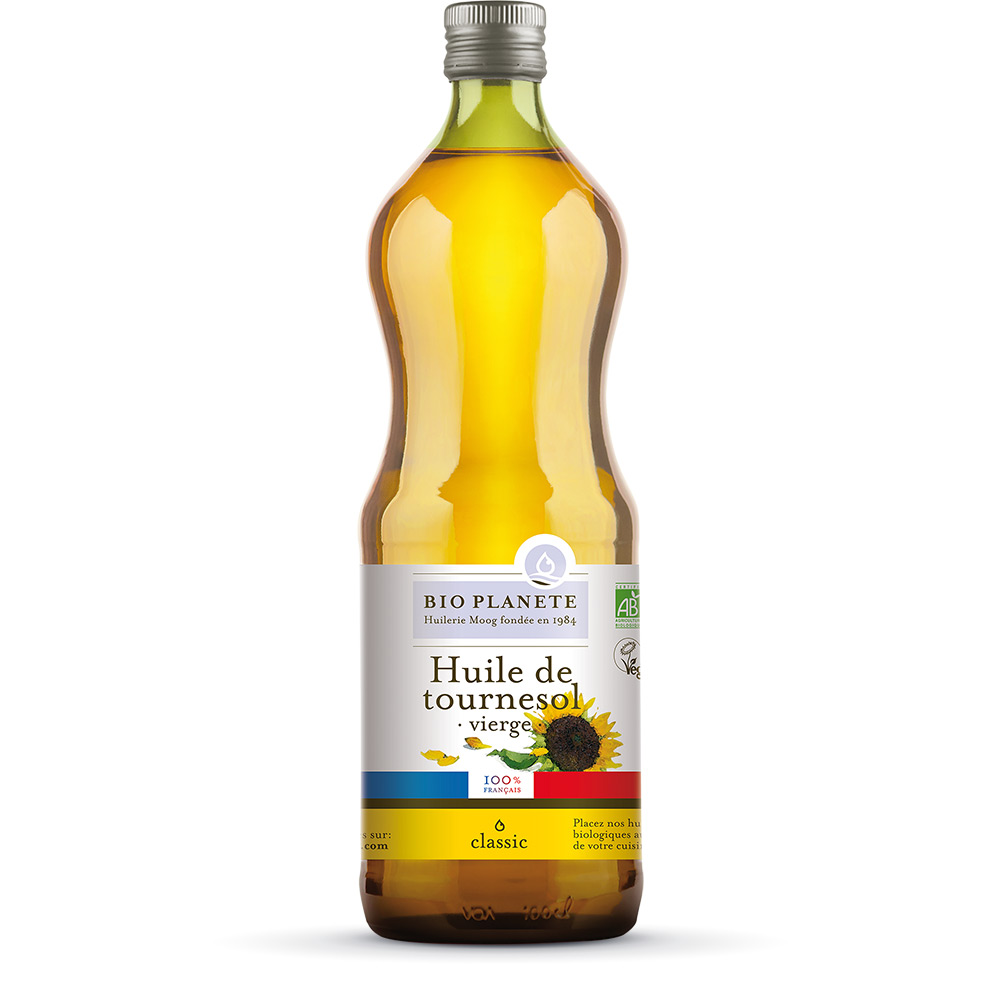
Waste category: plastic